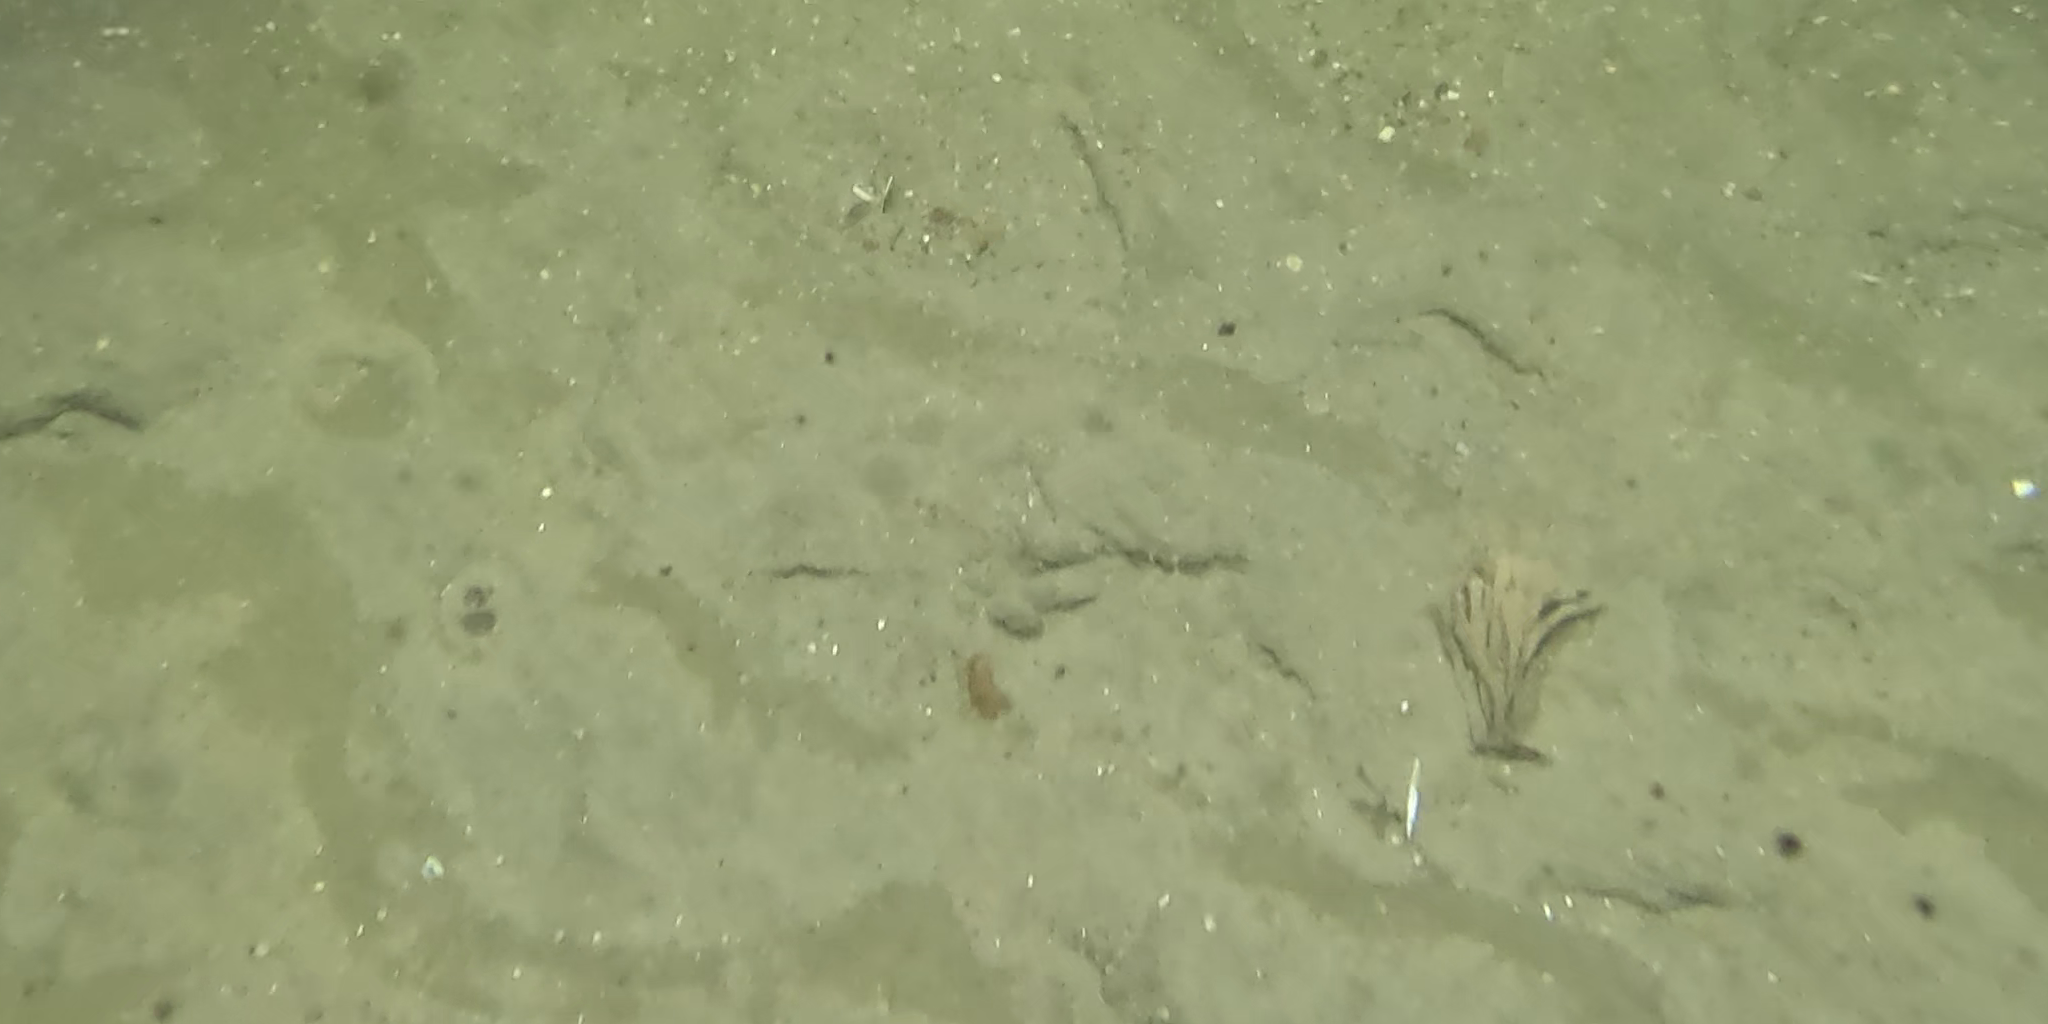
Seabed habitat: sand